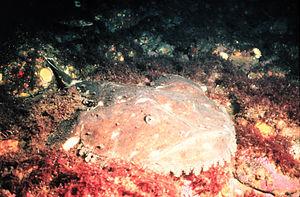
Le genre Lophius regroupe 7 ou 8 espèces de poissons marins de la famille des Lophiidae, traditionnellement appelés « lotte » ou « baudroie ».
La baudroie d'Amérique est aussi appelée lotte de mer, diable de mer, poisson-pêcheur ou crapaud de mer. De l'ordre des Lophiiformes, 6 espèces appartenant à 5 familles ont été signalées dans les eaux du Canada atlantique.